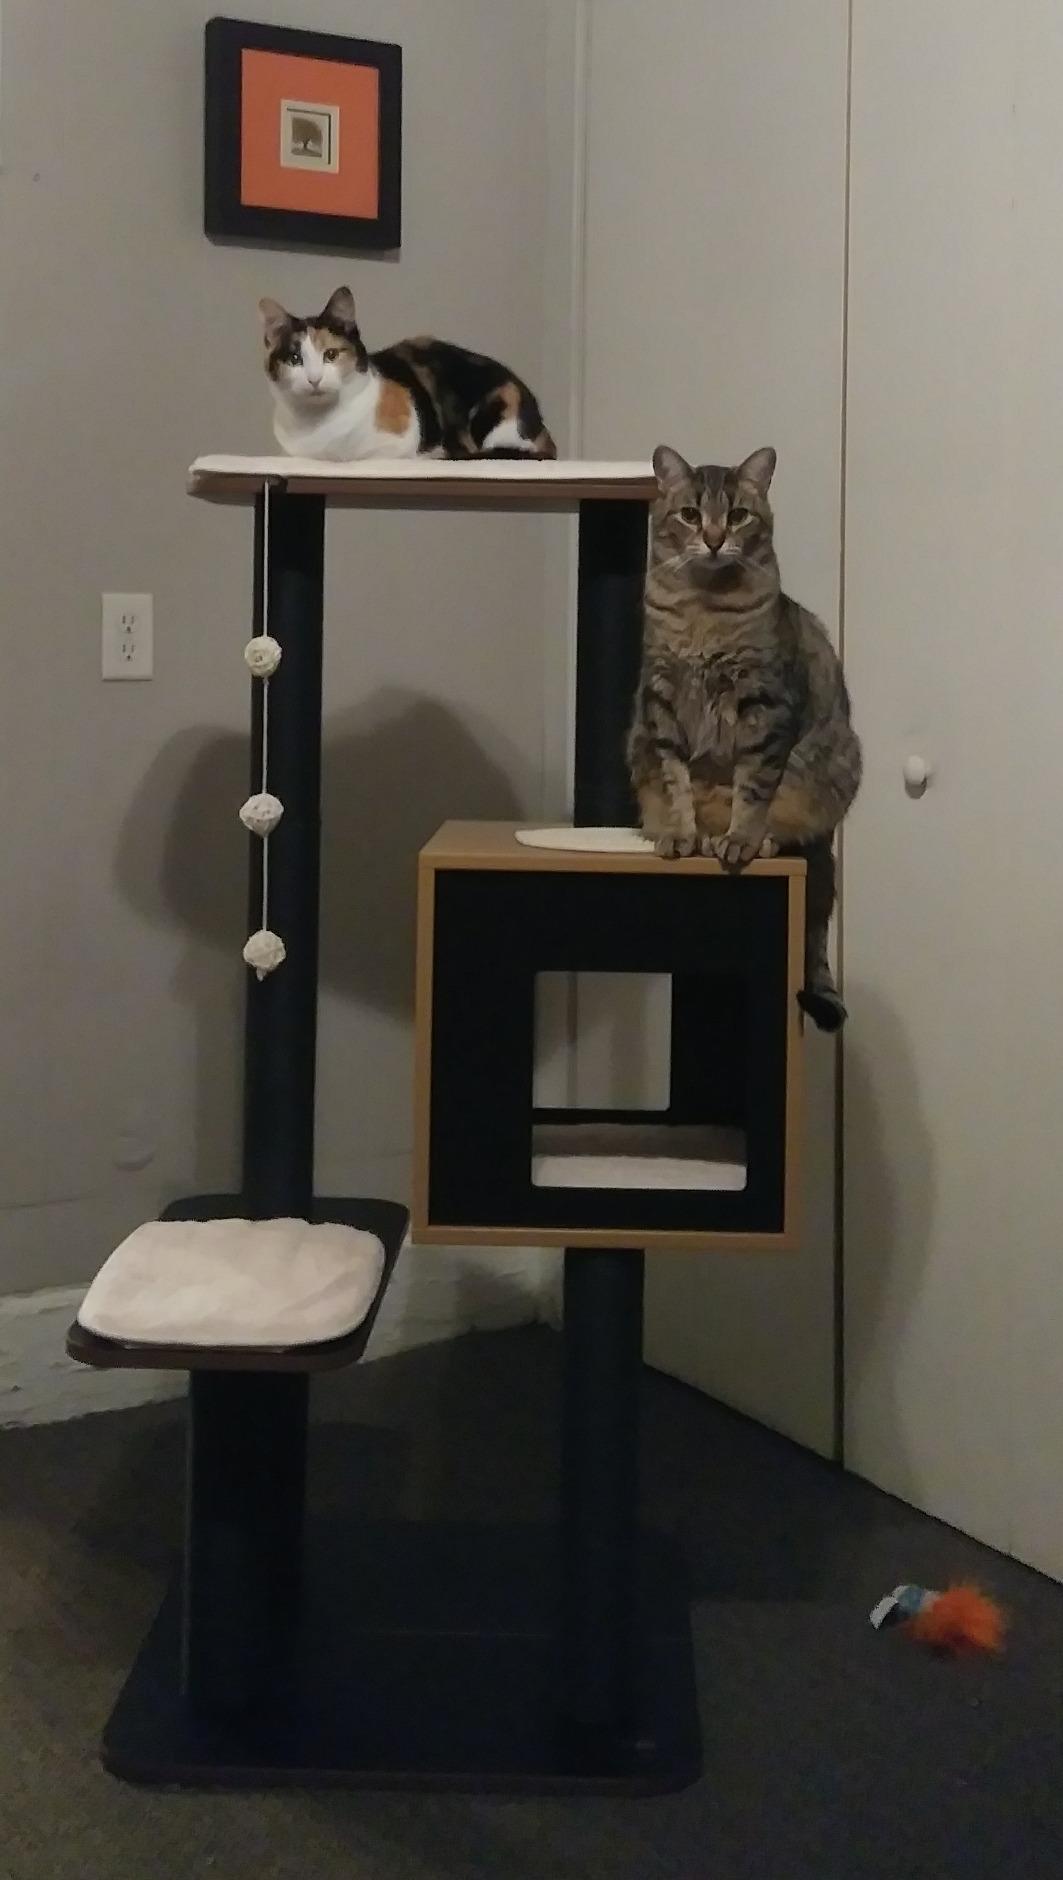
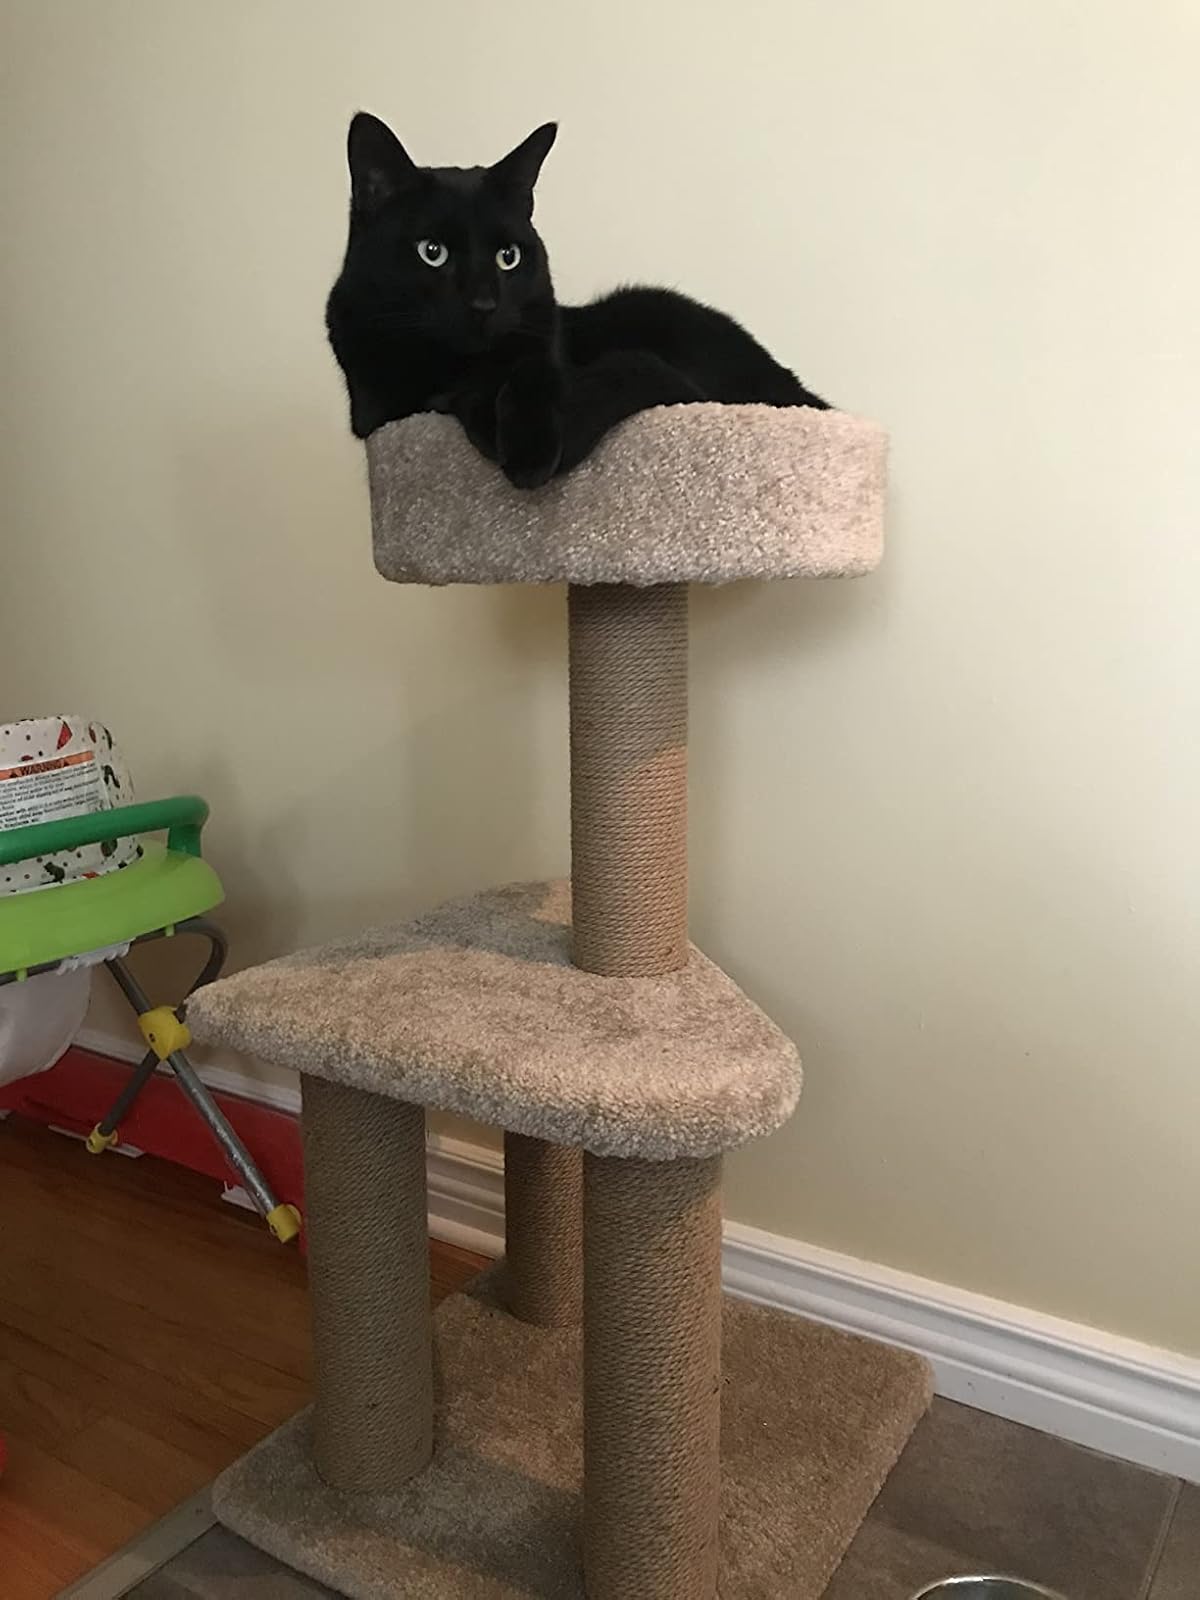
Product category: items_cat tree
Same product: no